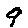
Label: 9